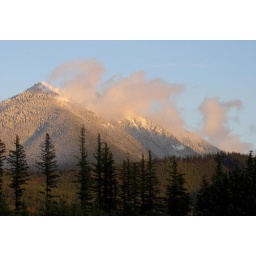
Taken while standing on the hood of my car in North Bend.